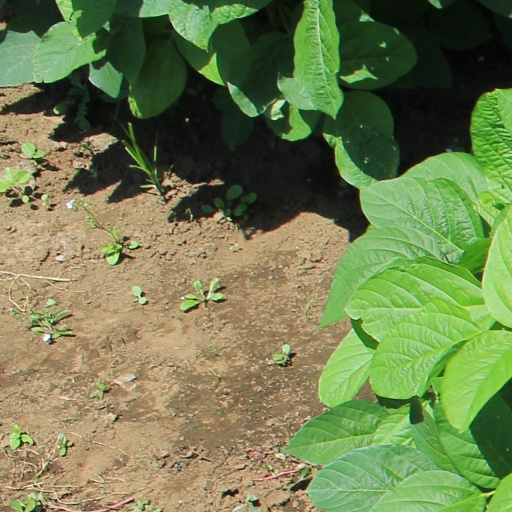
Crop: soybean